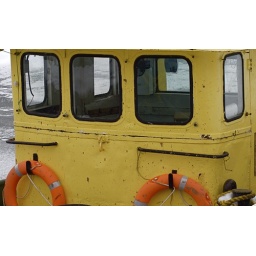
tug boat in lake ontario